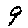
Label: 9